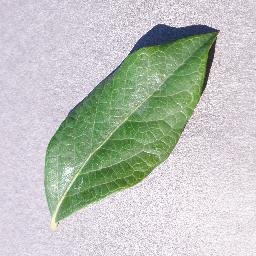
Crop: blueberry
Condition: healthy